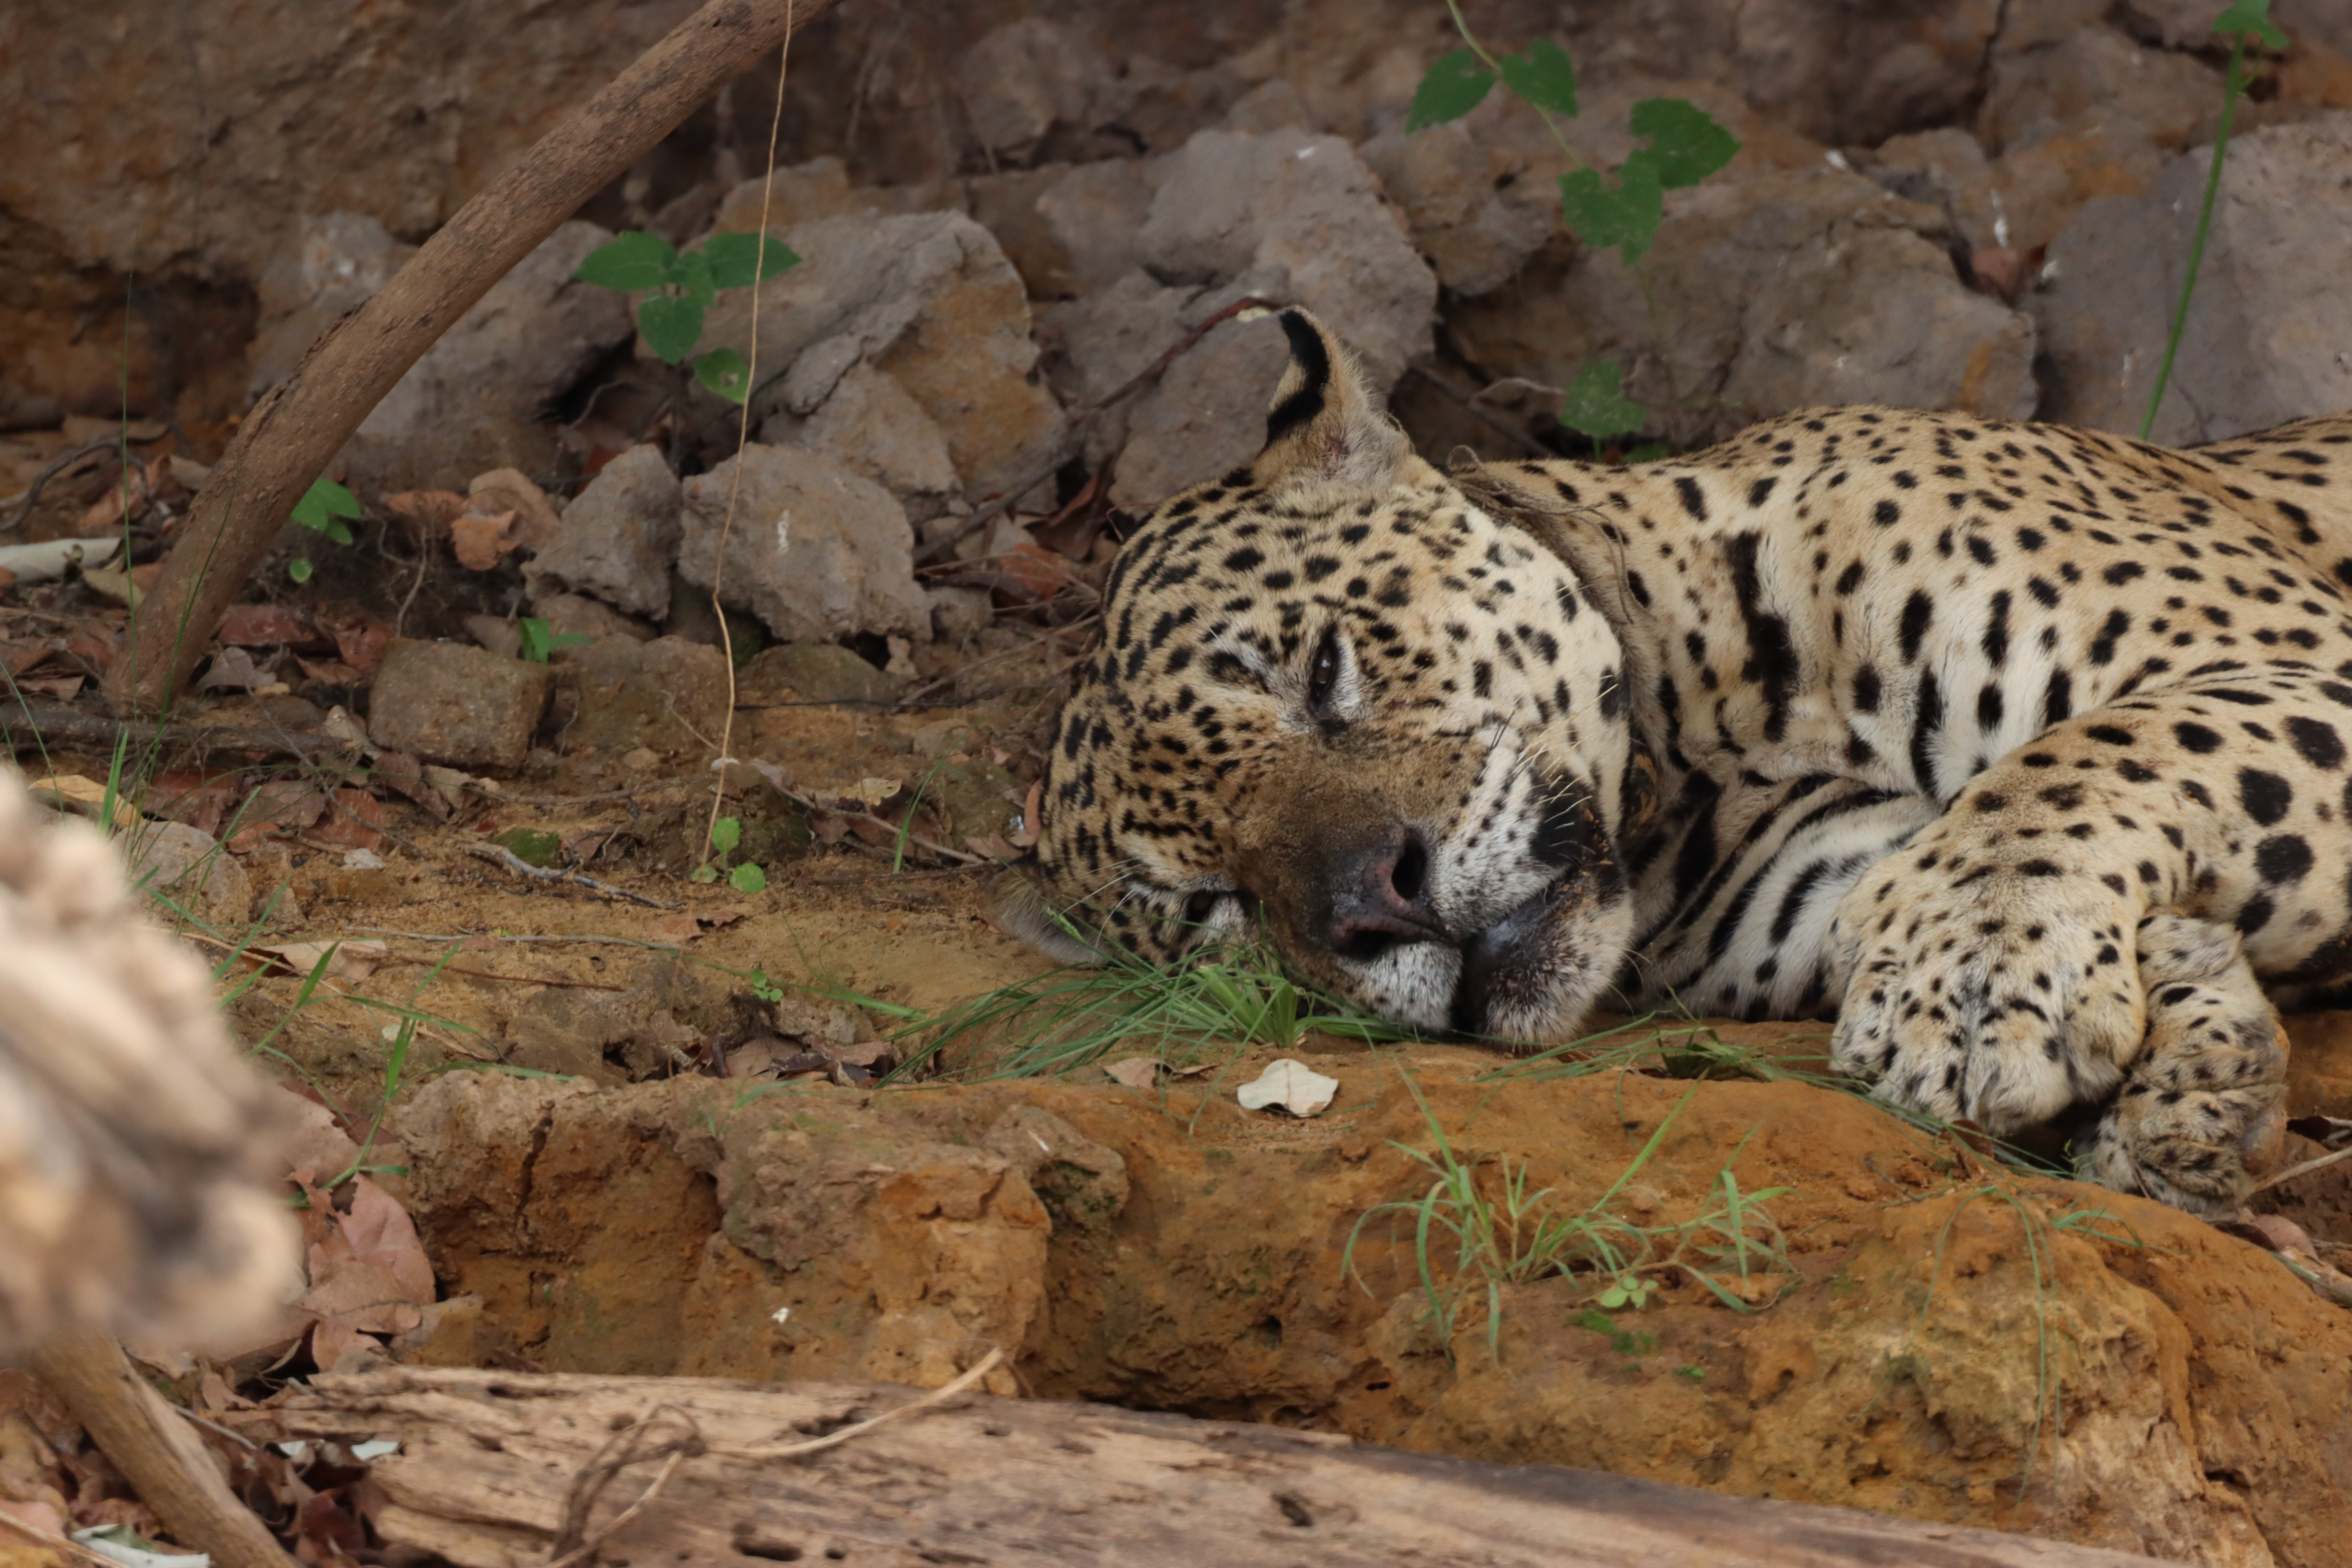
Jaguar: Ousado